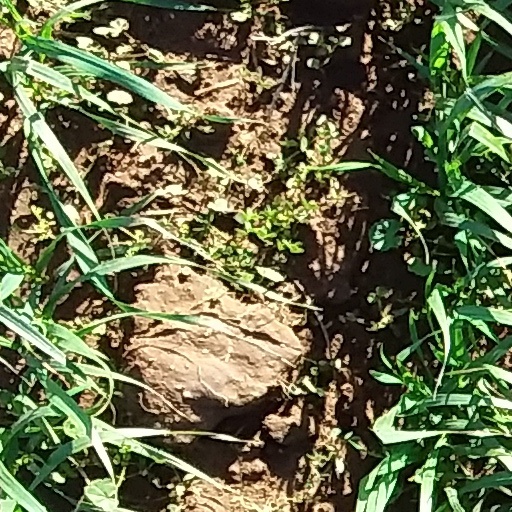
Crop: wheat